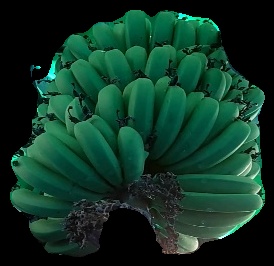
Variety: pachbale
Grade: grade1